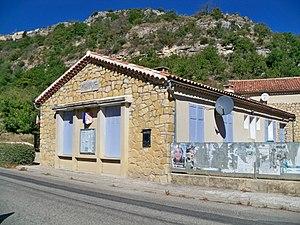
Vercoiran (Drôme, France). La mairie dans le hameau du Moulin, en contrebas du vieux village, que l'on aperçoit perché en haut à gauche.
Vercoiran est une commune française située dans le département de la Drôme en région Auvergne-Rhône-Alpes. Ses habitants sont appelés les Vercoiranais et les Vercoiranaises.